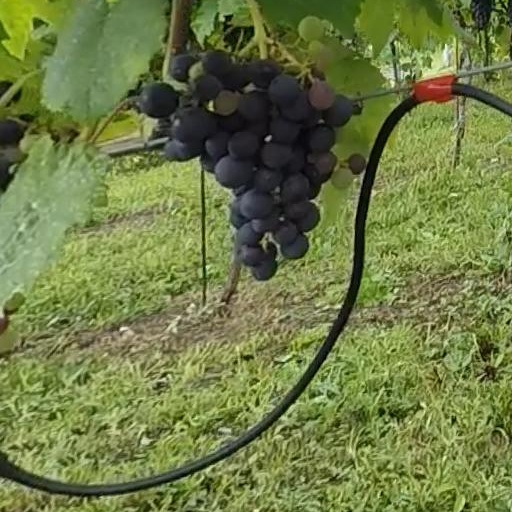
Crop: grape